Delcombe Manor

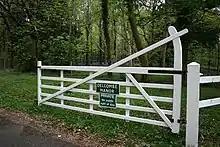
Gateway to Delcombe Manor

The manor is listed as Grade II* by Historic England; the listing was applied on 14 July 1955.